Typhoon Man-yi (2007)

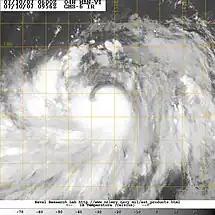
Typhoon Man-yi rapidly intensifying on July 10

Moving over warmer waters, Man-yi underwent rapid intensification late on July 11 and early on July 12, as it churned towards Okinawa in Japan, shortly before the JTWC declared Man-yi as a super typhoon. The PAGASA issued their final bulletin for the storm as it left out of their area of responsibility, before hitting Ryukyu Islands as a Category 4 super typhoon. As the typhoon entered unfavorable conditions, adding the brief land interaction with the nearby Japan, it slowly weakened until it made landfall in Kagoshima Prefecture on Kyūshū early the next day before turning to the east and making two more in Kōchi Prefecture on Shikoku and in Wakayama Prefecture on Honshū.